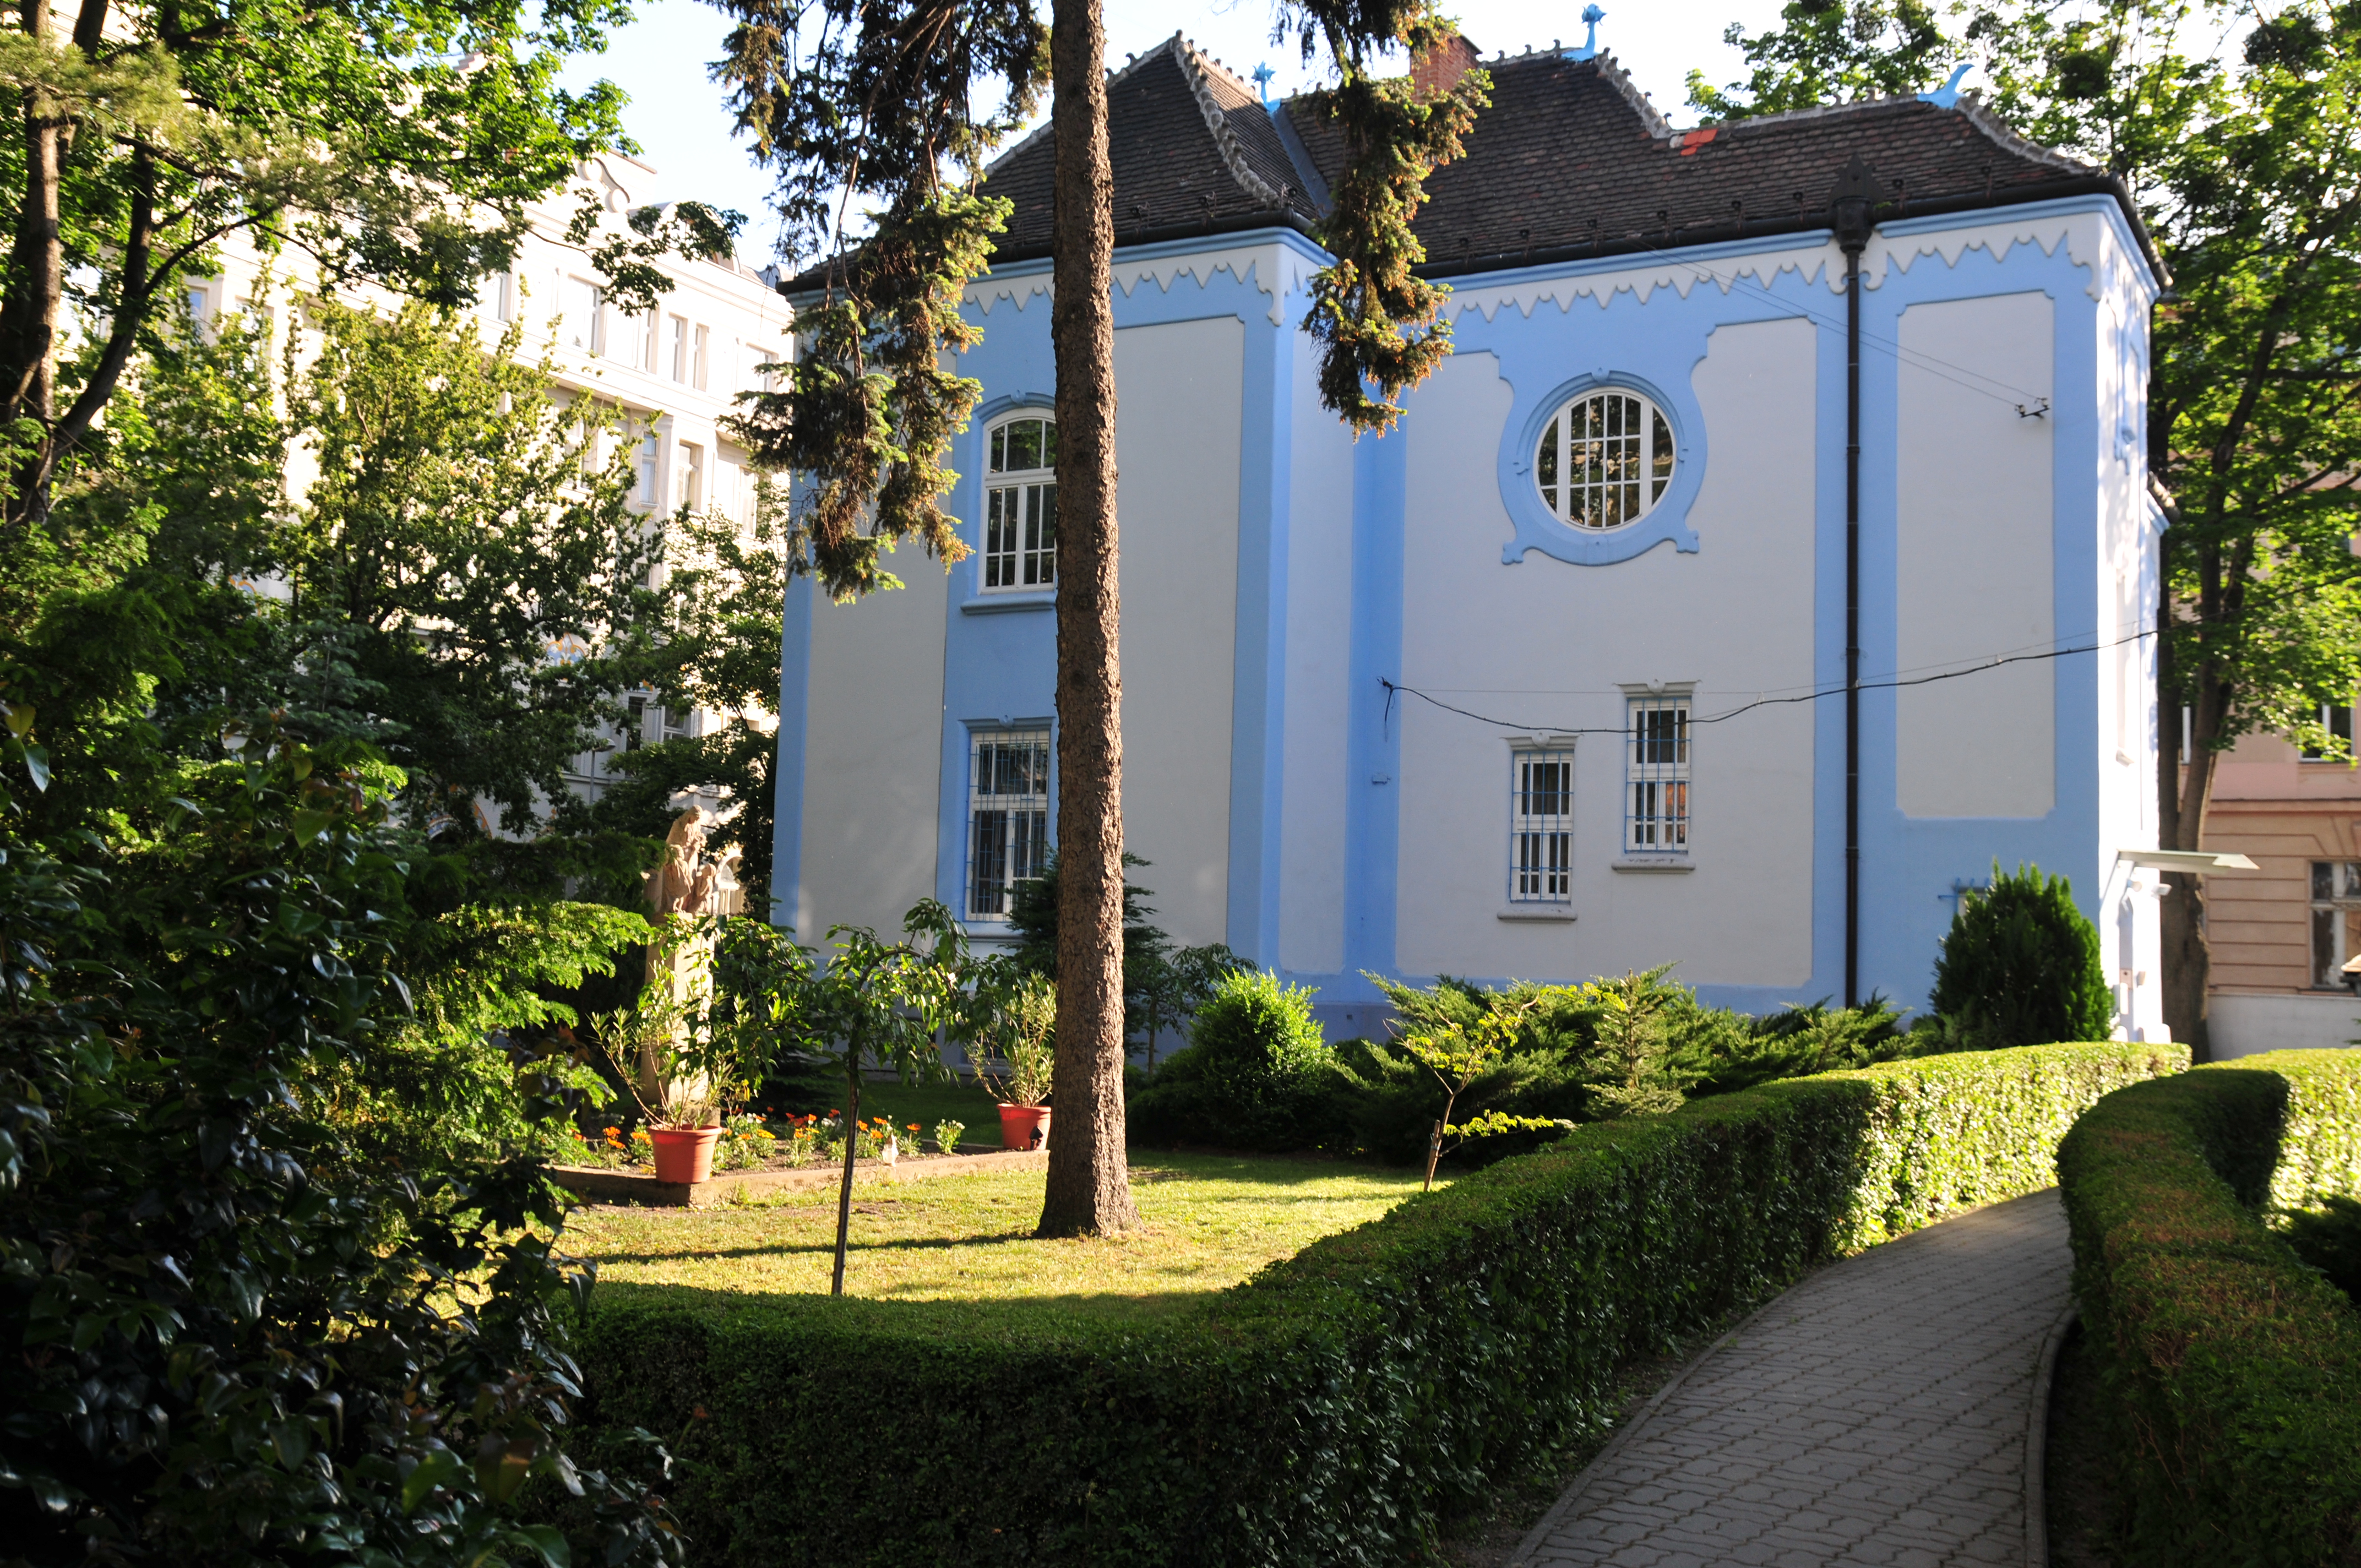
lawn, villa, mansion, house, building, home, cottage, backyard, facade, property, nikon, garden, estate, yard, d300, bratislava, neighbourhood, residential area